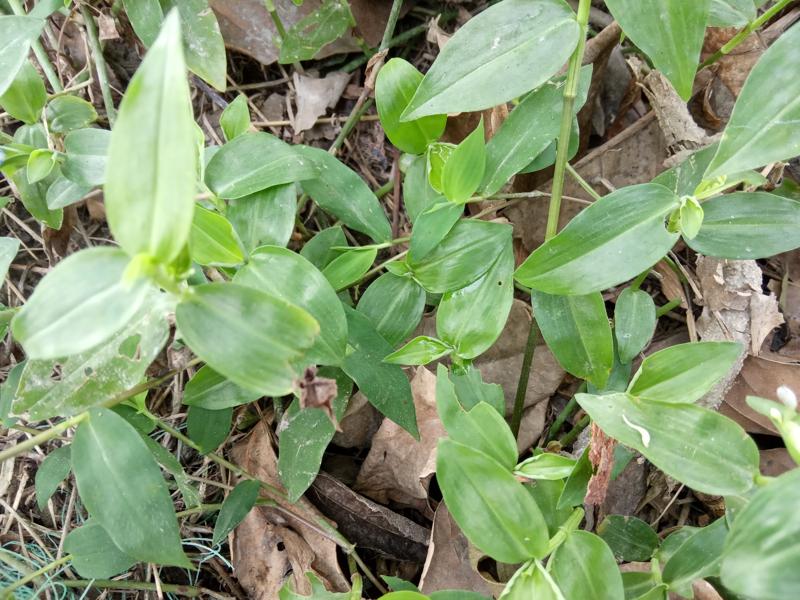
Weed species: Commelina benghalensis